Adam Sandler

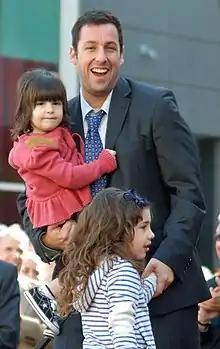
Sandler with his two daughters, Sunny and Sadie, in February 2011, at a ceremony for receiving a star on the Hollywood Walk of Fame.

Sandler has been married to Jacqueline "Jackie" Sandler (née Titone) since 2003. She converted to Sandler's religion, Judaism. The couple has two daughters, Sadie (born May 2006) and Sunny (born November 2008). Sandler is the son-in-law of politician Joseph H. Titone. Sandler's wife and children often appear in his films. Both Sadie and Sunny have each appeared in at least two of the "Hotel Transylvania" movie series. Adam's nephew Jared has also been featured in his films, such as "Pixels" and "Home Team".